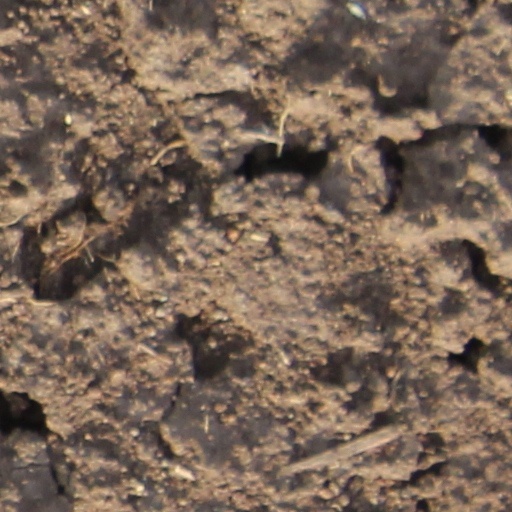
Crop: wheat